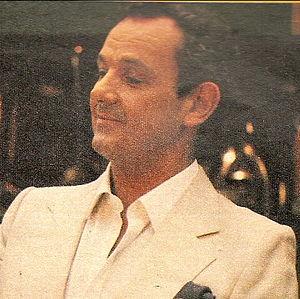
Carlos Alberto Dumas, plus connu sous le nom de Gato Dumas, né à Buenos Aires le 20 juillet 1938 et mort le 14 mai 2004, est un cuisinier argentin.